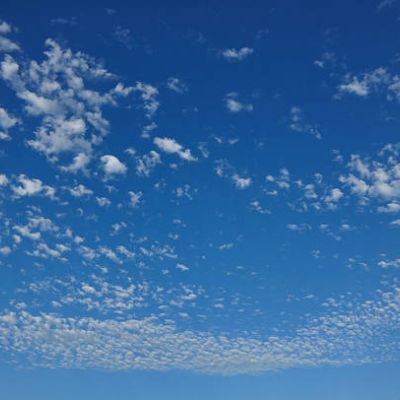
Cloud type: Altocumulus (Ac)